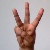
The image shows a hand gesture representing the letter 'W' in Indian Sign Language.